Dero Goi

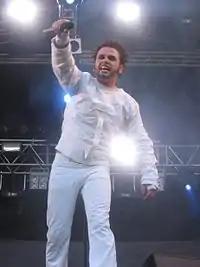
Dero Goi on stage in Finland in 2006

Dero Goi noted several bands and artists that he listens to in an interview with the website Deutschmusikland, including Frank Sinatra, Björk, Tool, Elvis Presley, Korn, and Nine Inch Nails. Other bands Dero has been influenced by include The Cure, Killing Joke, AC/DC, Motörhead, Depeche Mode, The Beatles, and ABBA. The members of Oomph! listen to and have been influenced by a variety of artists, including The Cure, Die Krupps, Depeche Mode, Nine Inch Nails, Deutsch Amerikanische Freundschaft, Einstürzende Neubauten, AC/DC, Garbage, Motörhead, and Korn.